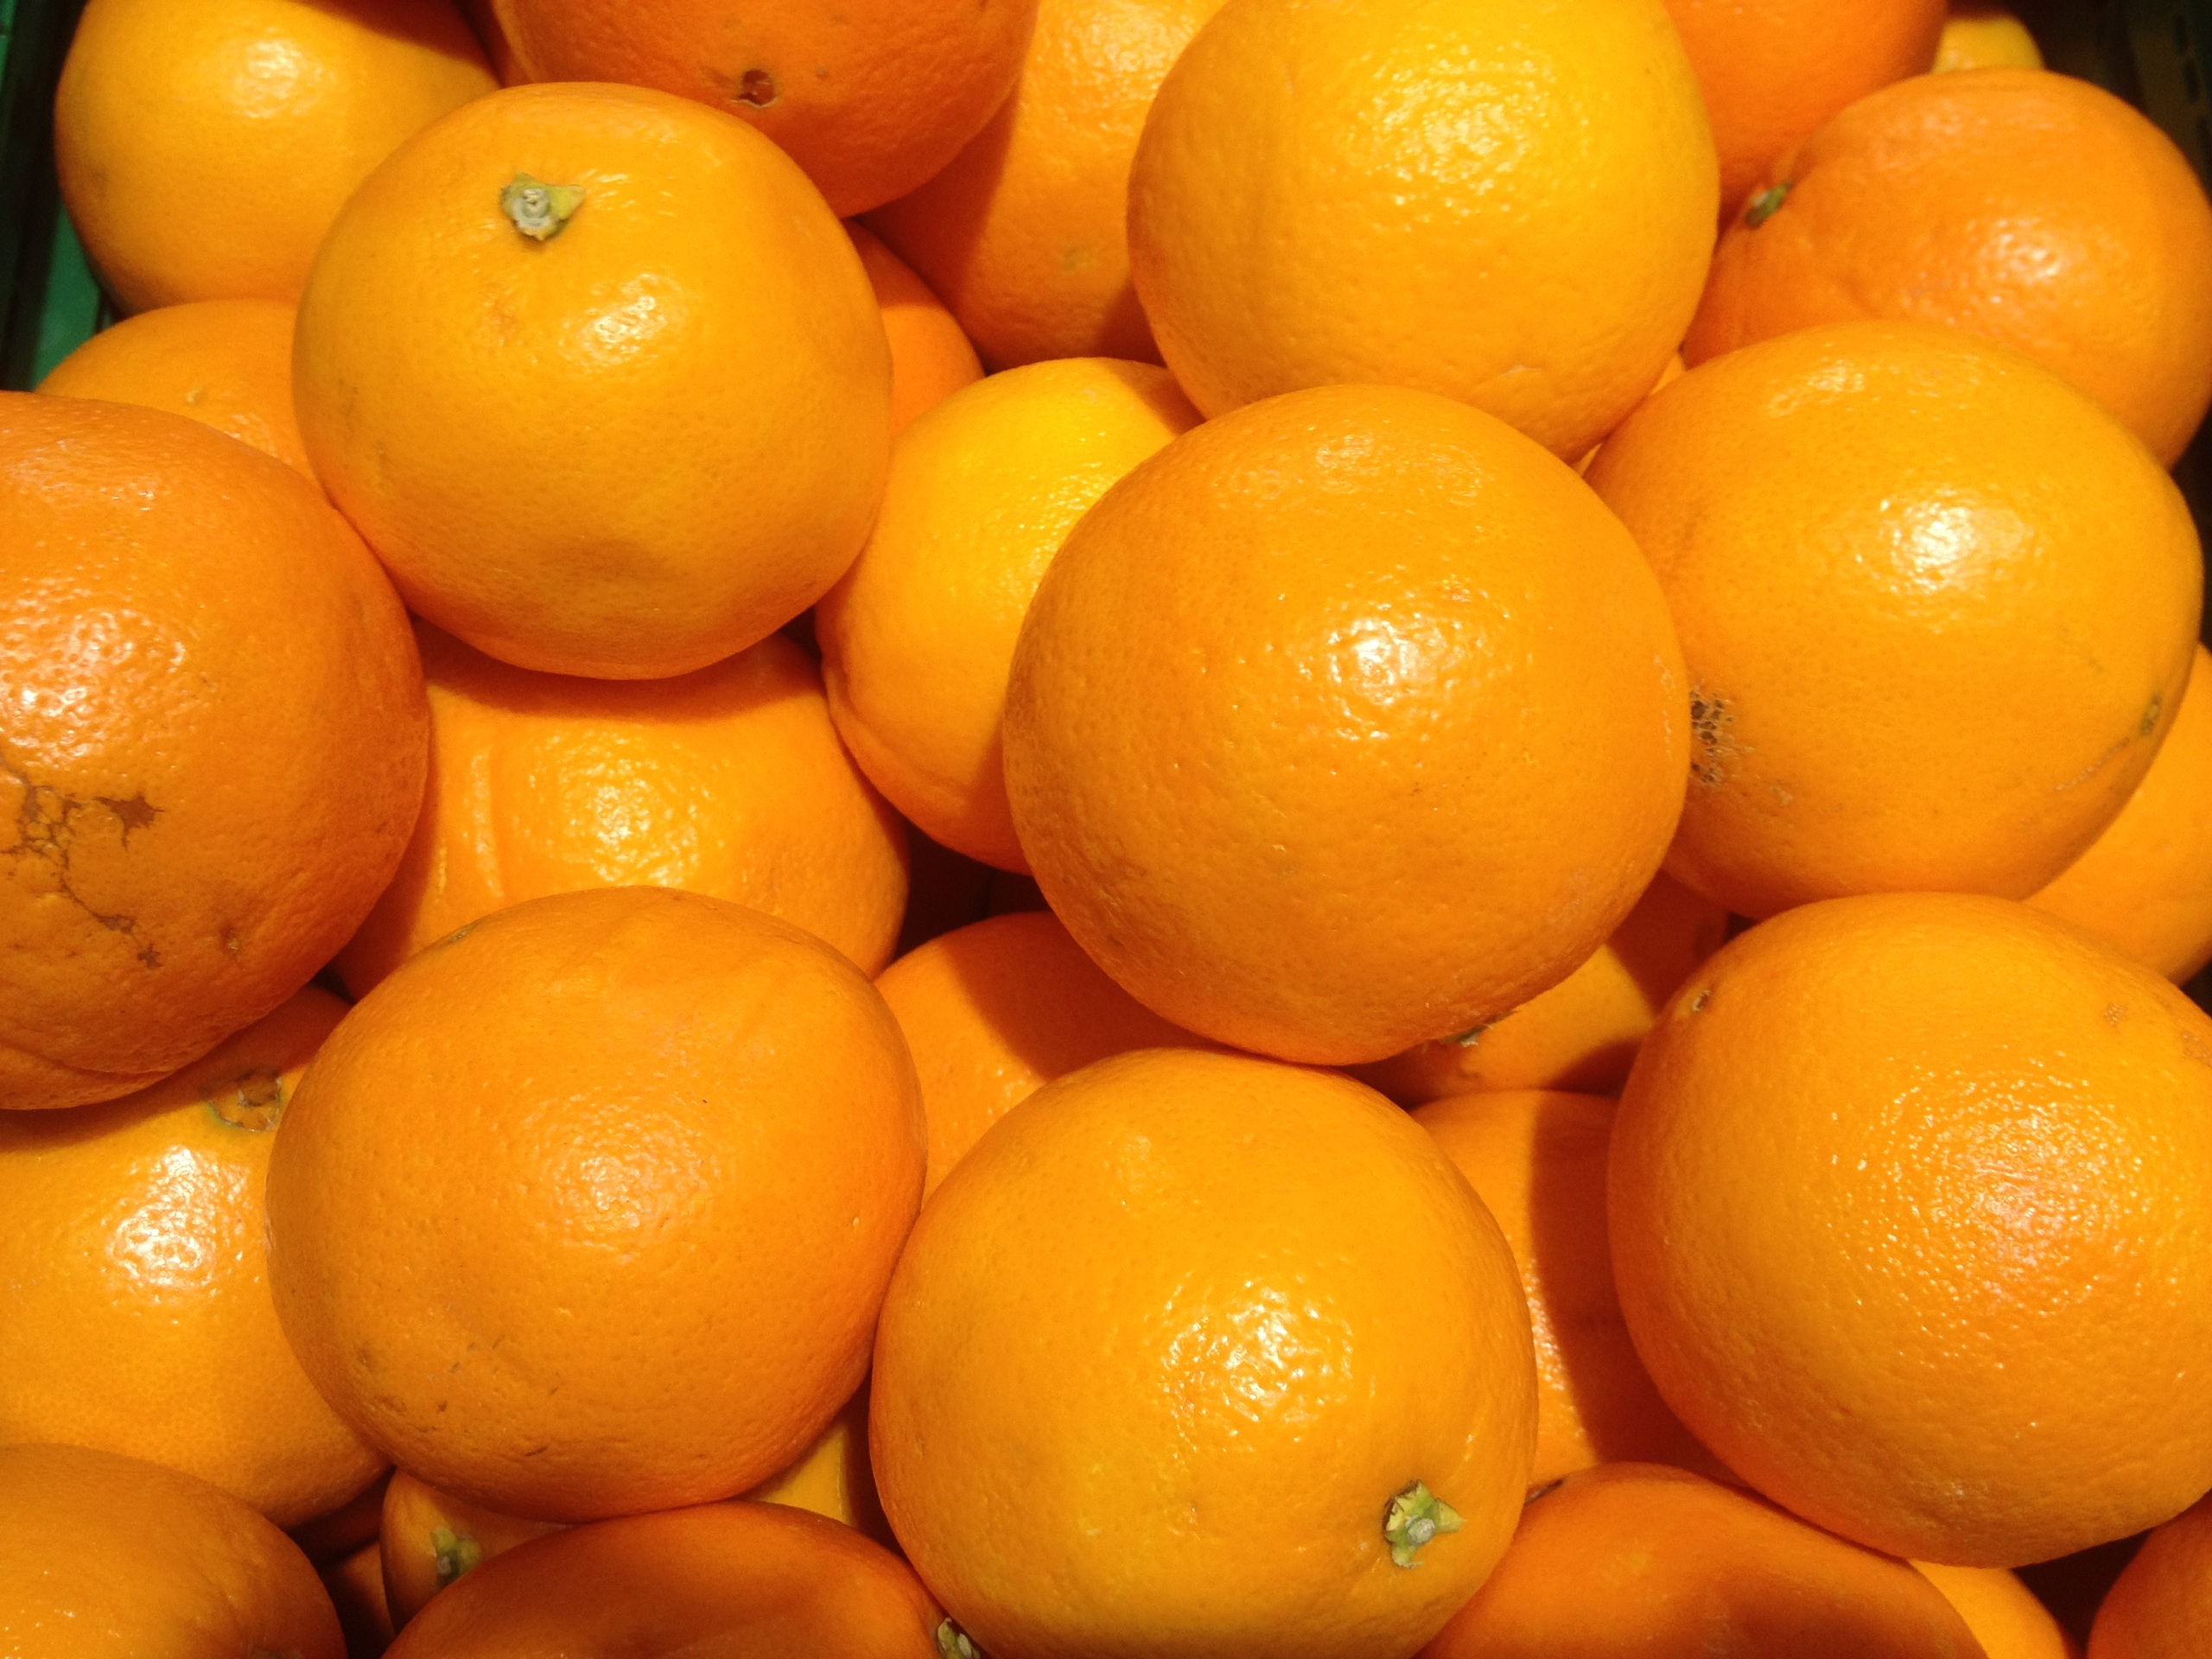
plant, fruit, orange, food, produce, juicy, healthy, tangerine, clementine, vegetarian food, vitamins, frisch, oranges, citrus, flowering plant, citrus fruit, bitter orange, mandarin orange, land plant, sweet lemon, meyer lemon, tangelo, valencia orange